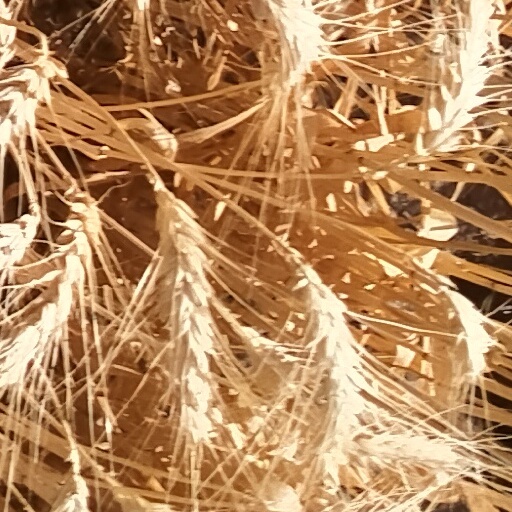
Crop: wheat